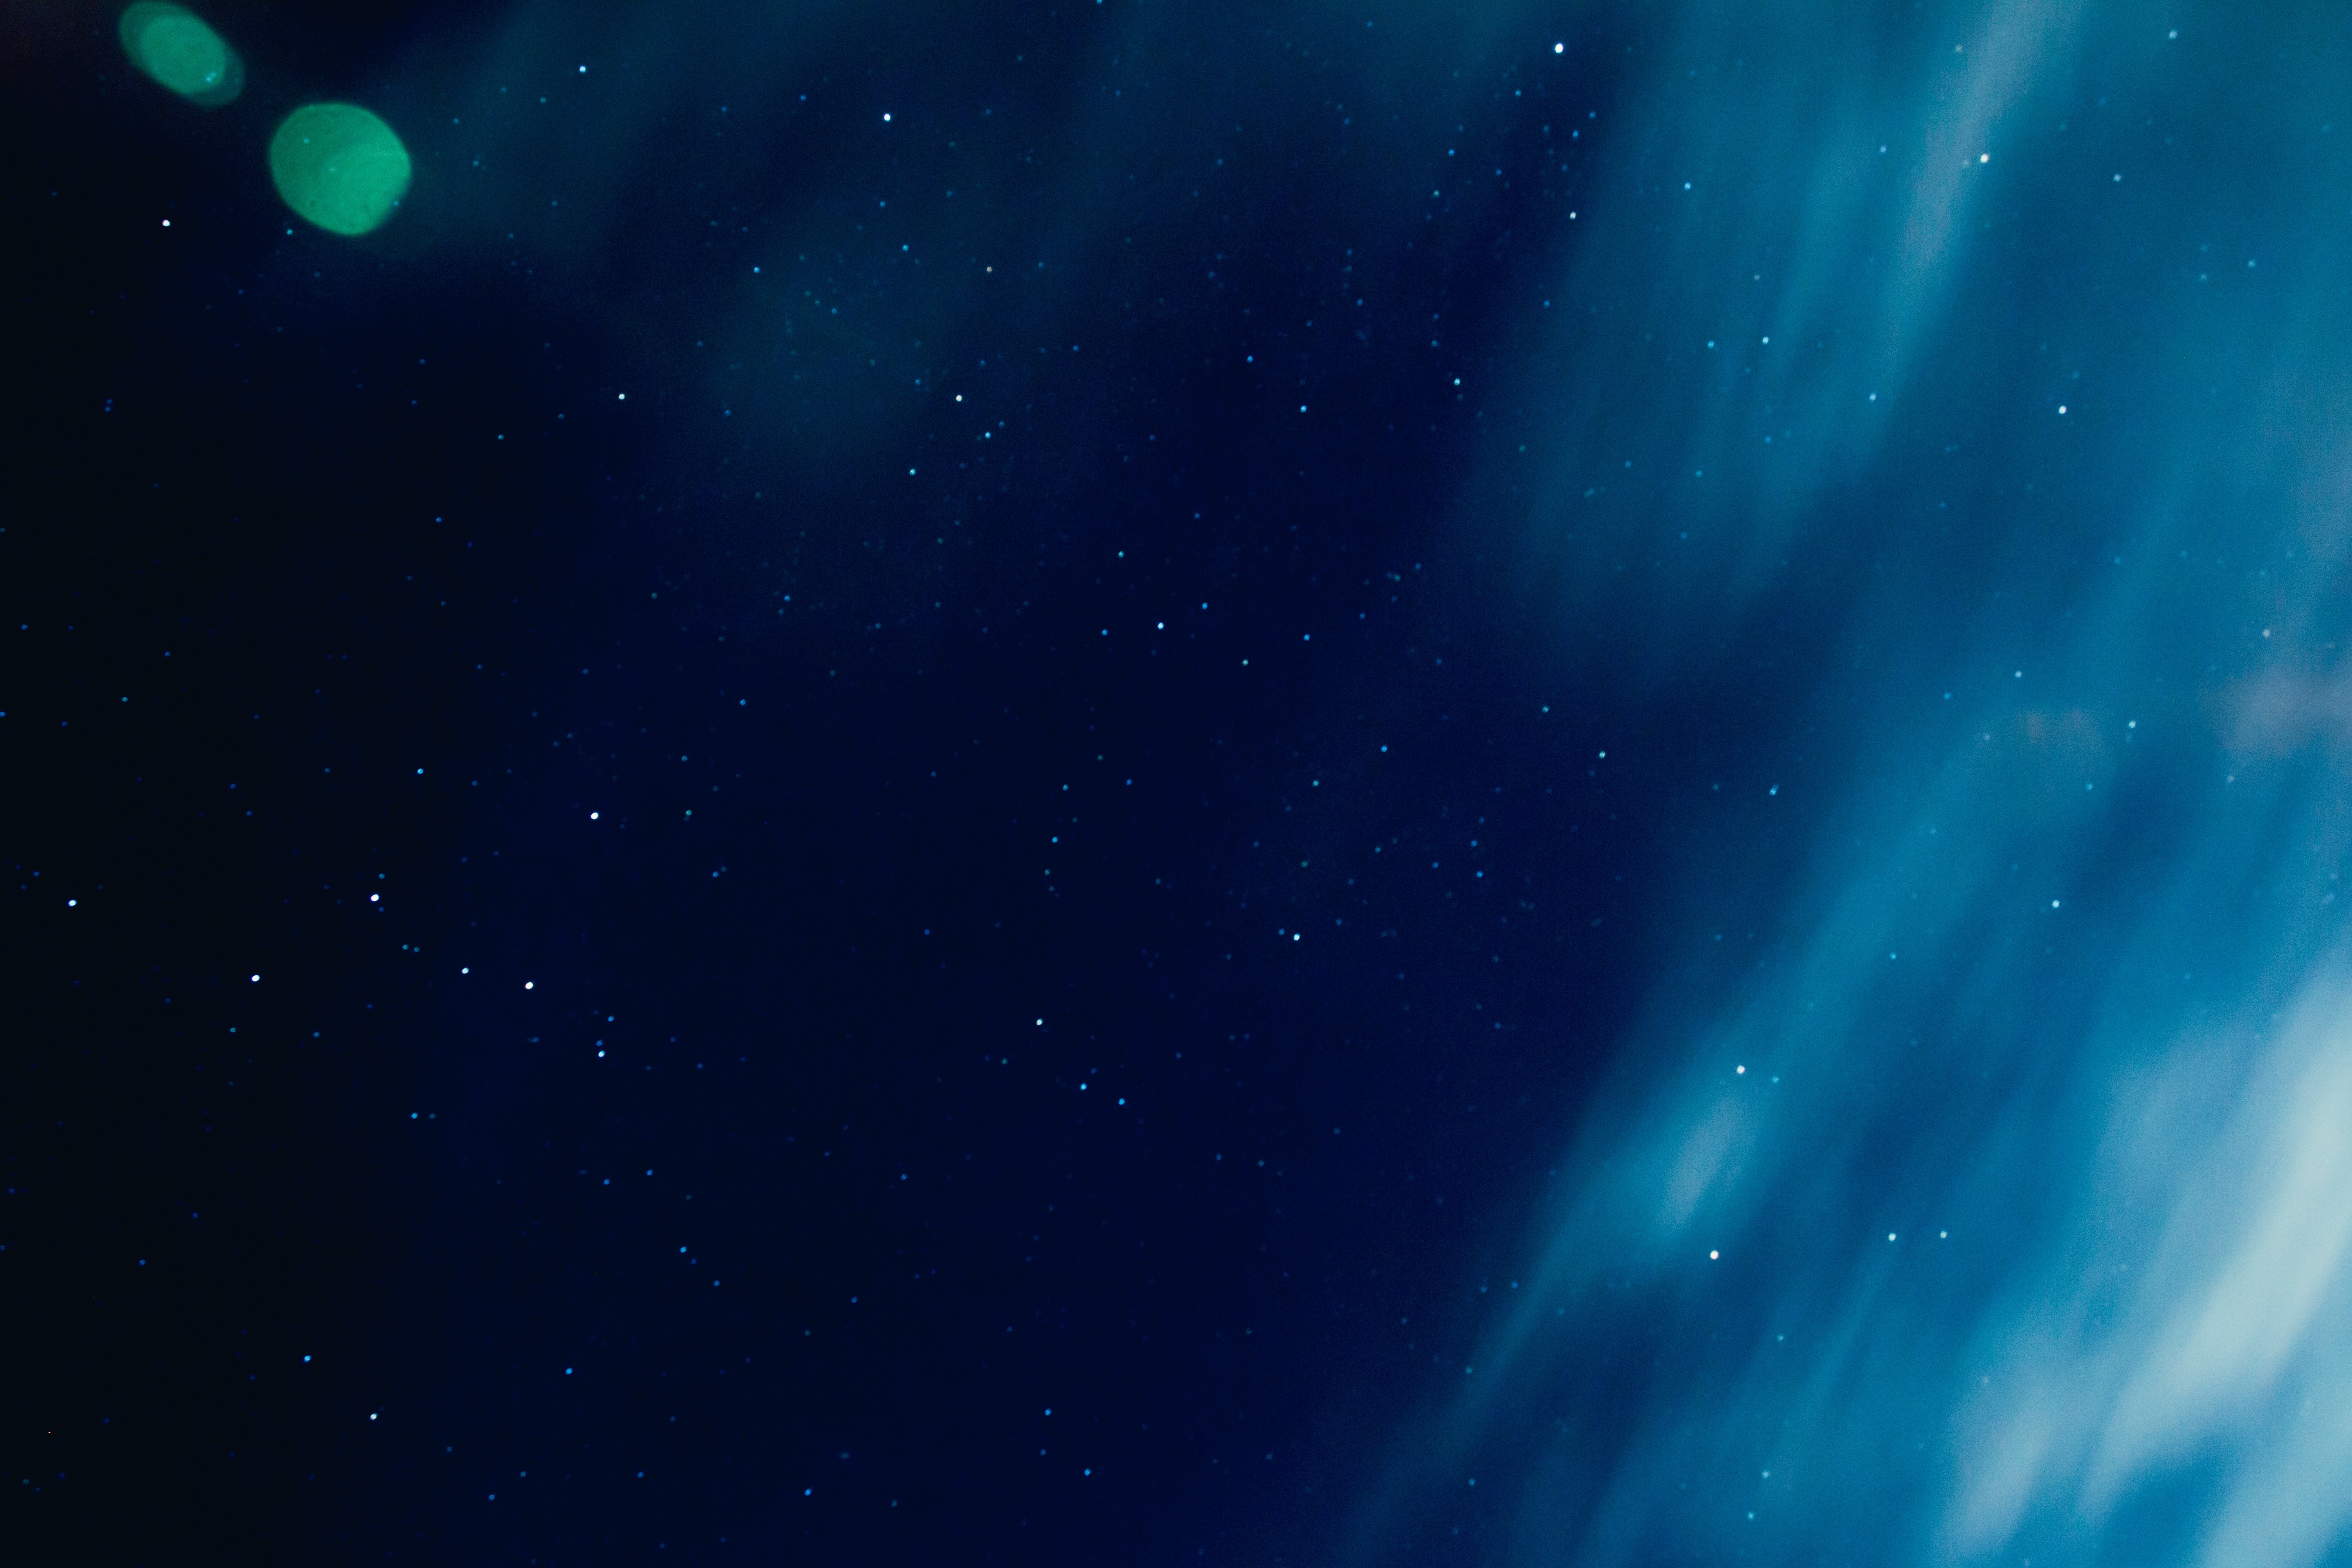
sky, night, cosmos, atmosphere, constellation, space, blue, galaxy, night sky, aurora, nebula, outer space, sparkle, starry, science, clouds, astronomy, stars, universe, astrophotography, screenshot, astronomical object, computer wallpaper, starshine